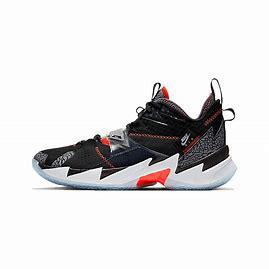
Brand: Jordan
Model: Why Not ZER0 3